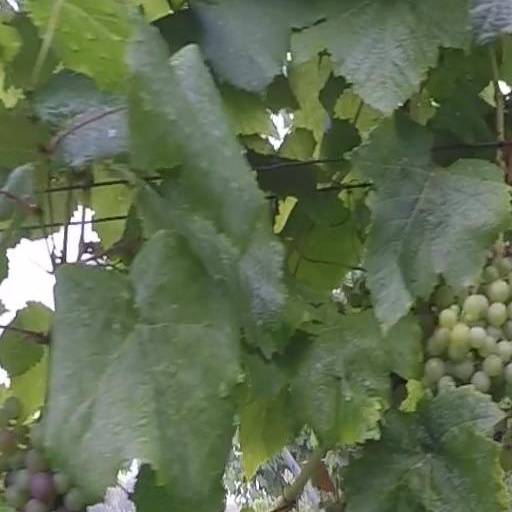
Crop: grape